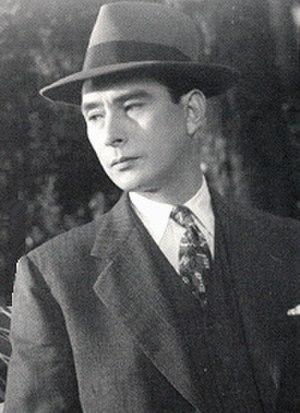
Ken Uehara, né le 7 octobre 1909 et mort le 23 novembre 1991, est un acteur japonais.